Al-Tha'alibi

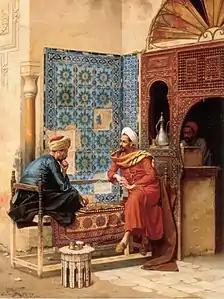
Chess game between Tha'ālibī and Bakhazari (1896), by Ludwig Deutsch (1855–1935)

Abū Manṣūr ʿAbd al-Malik ibn Muḥammad ibn Ismāʿīl al-Thaʿālibī (961–1038), was a writer famous for his anthologies and collections of epigrams. As a writer of prose and verse in his own right, distinction between his and the work of others is sometimes lacking, as was the practice of writers of the time.